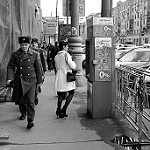
Label: street